Friedrich Christian, Margrave of Meissen

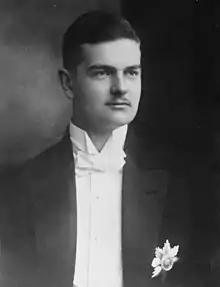

Albert Leopold Friedrich Christian Sylvester Anno Macarius, Prince of Saxony, Duke of Saxony, Margrave of Meissen (31 December 1893 – 9 August 1968) was the second son of Frederick Augustus III, the last reigning king of Saxony before the abolition of the monarchy in 1918. Upon his father's death in 1932, he became the head of the Royal House of Saxony. He was Captain à la suite in the Royal Bulgarian Infantry, and Grand Master of the Order of the Rue Crown, and also a Knight in the Order of the Black Eagle and Knight Grand Cross in the Sovereign Military Order of Malta. As head of the Albertine branch of the House of Wettin after 1932, he styled himself as "Friedrich Christian, Margrave of Meissen".